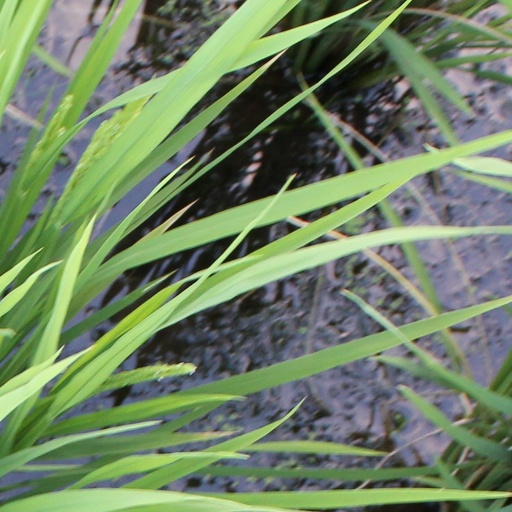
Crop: rice